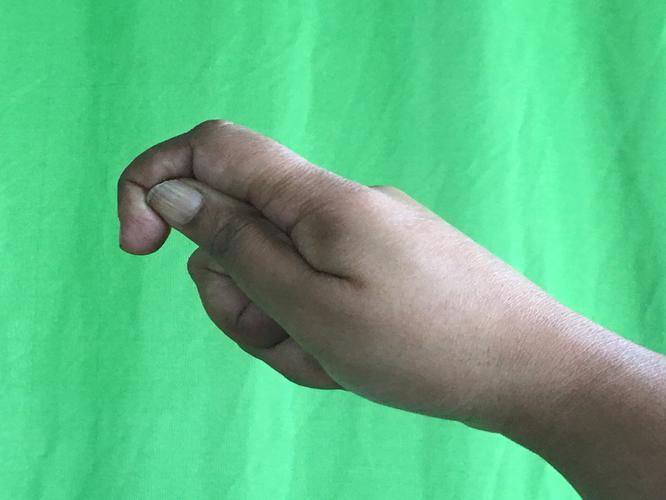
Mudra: Kapith
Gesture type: single_hand